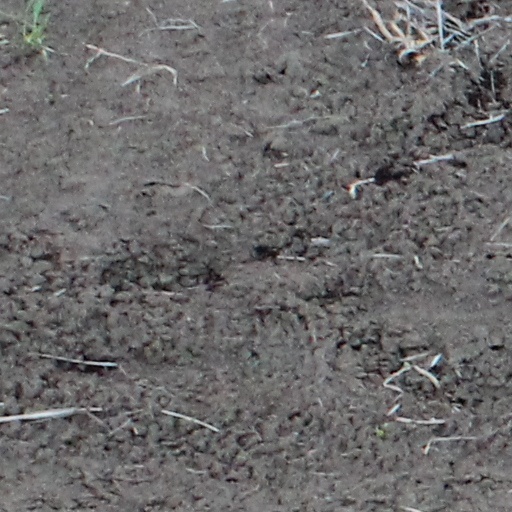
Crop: wheat